Sky Dragons

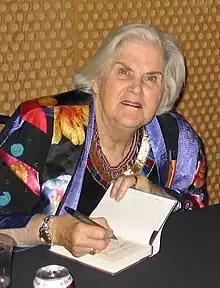
Anne McCaffrey

This was the last collaboration between mother and son, which Anne described in a foreword to "Dragon's Time" as "helping Todd wrap up this very dramatic part of Pernese history".